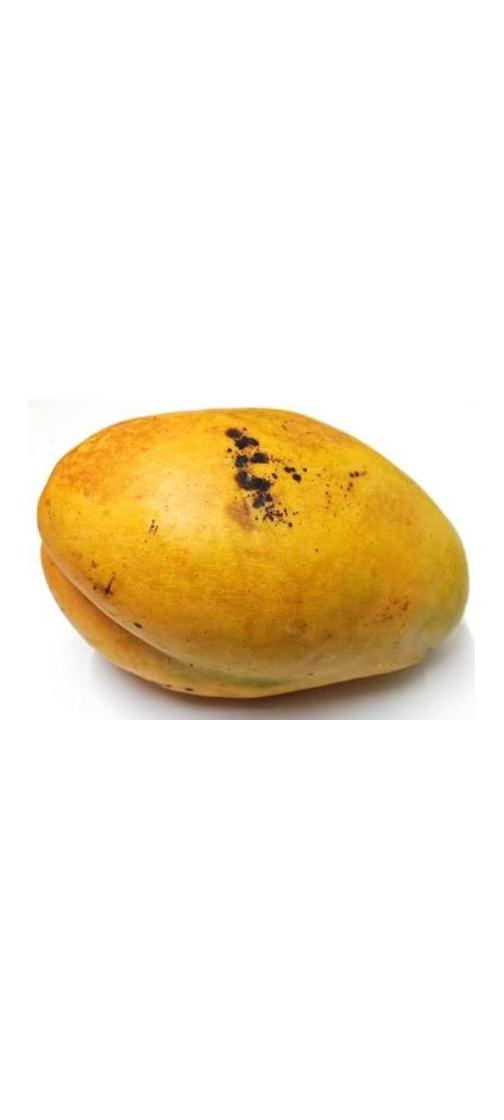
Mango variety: Bari-11